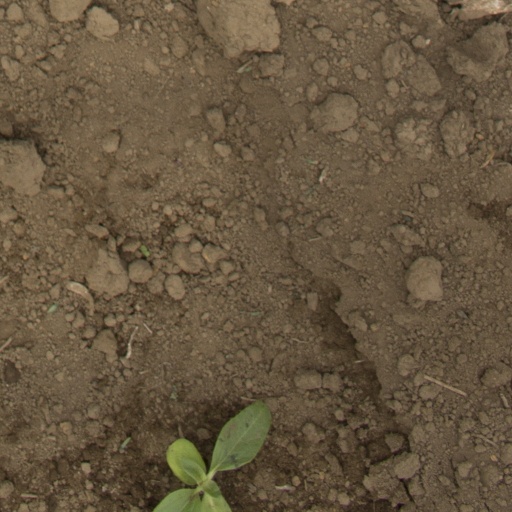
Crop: Jerusalem artichoke